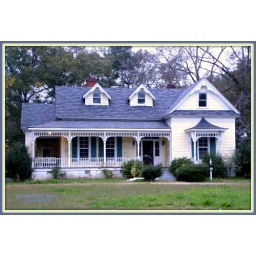
Old house under reconstruction, taken from inside the car